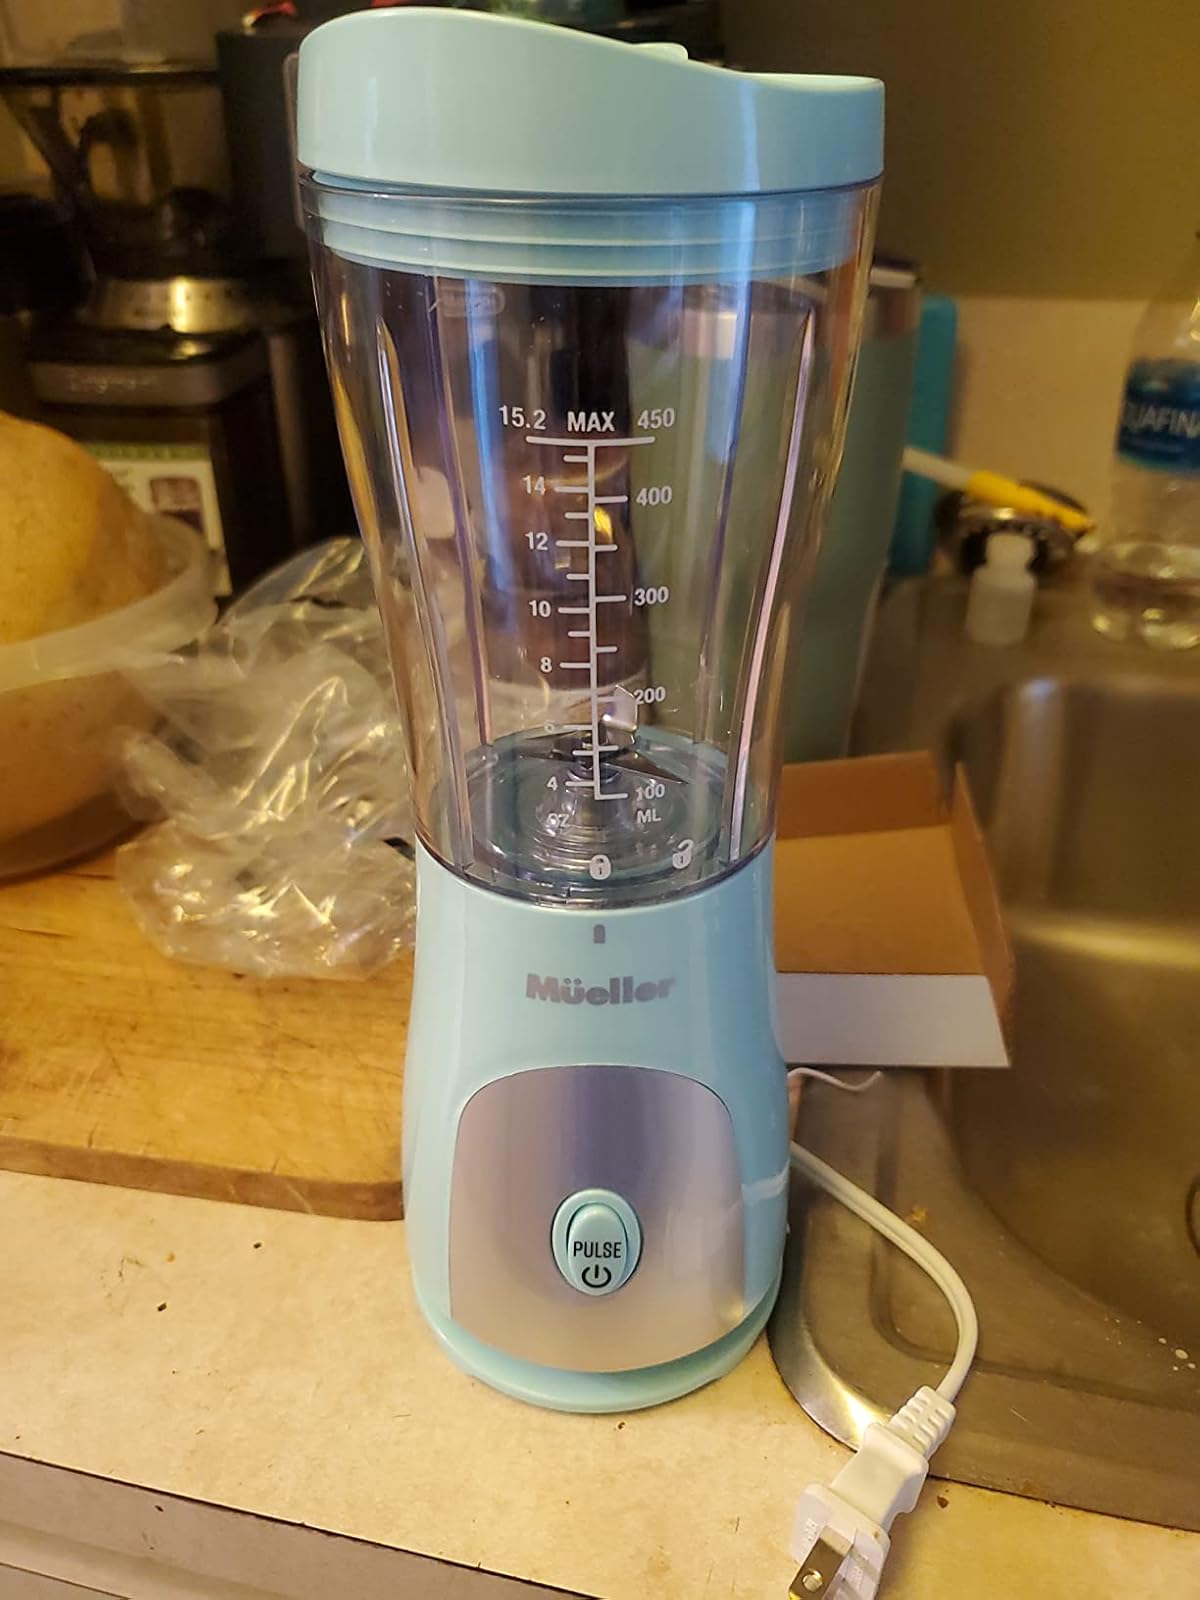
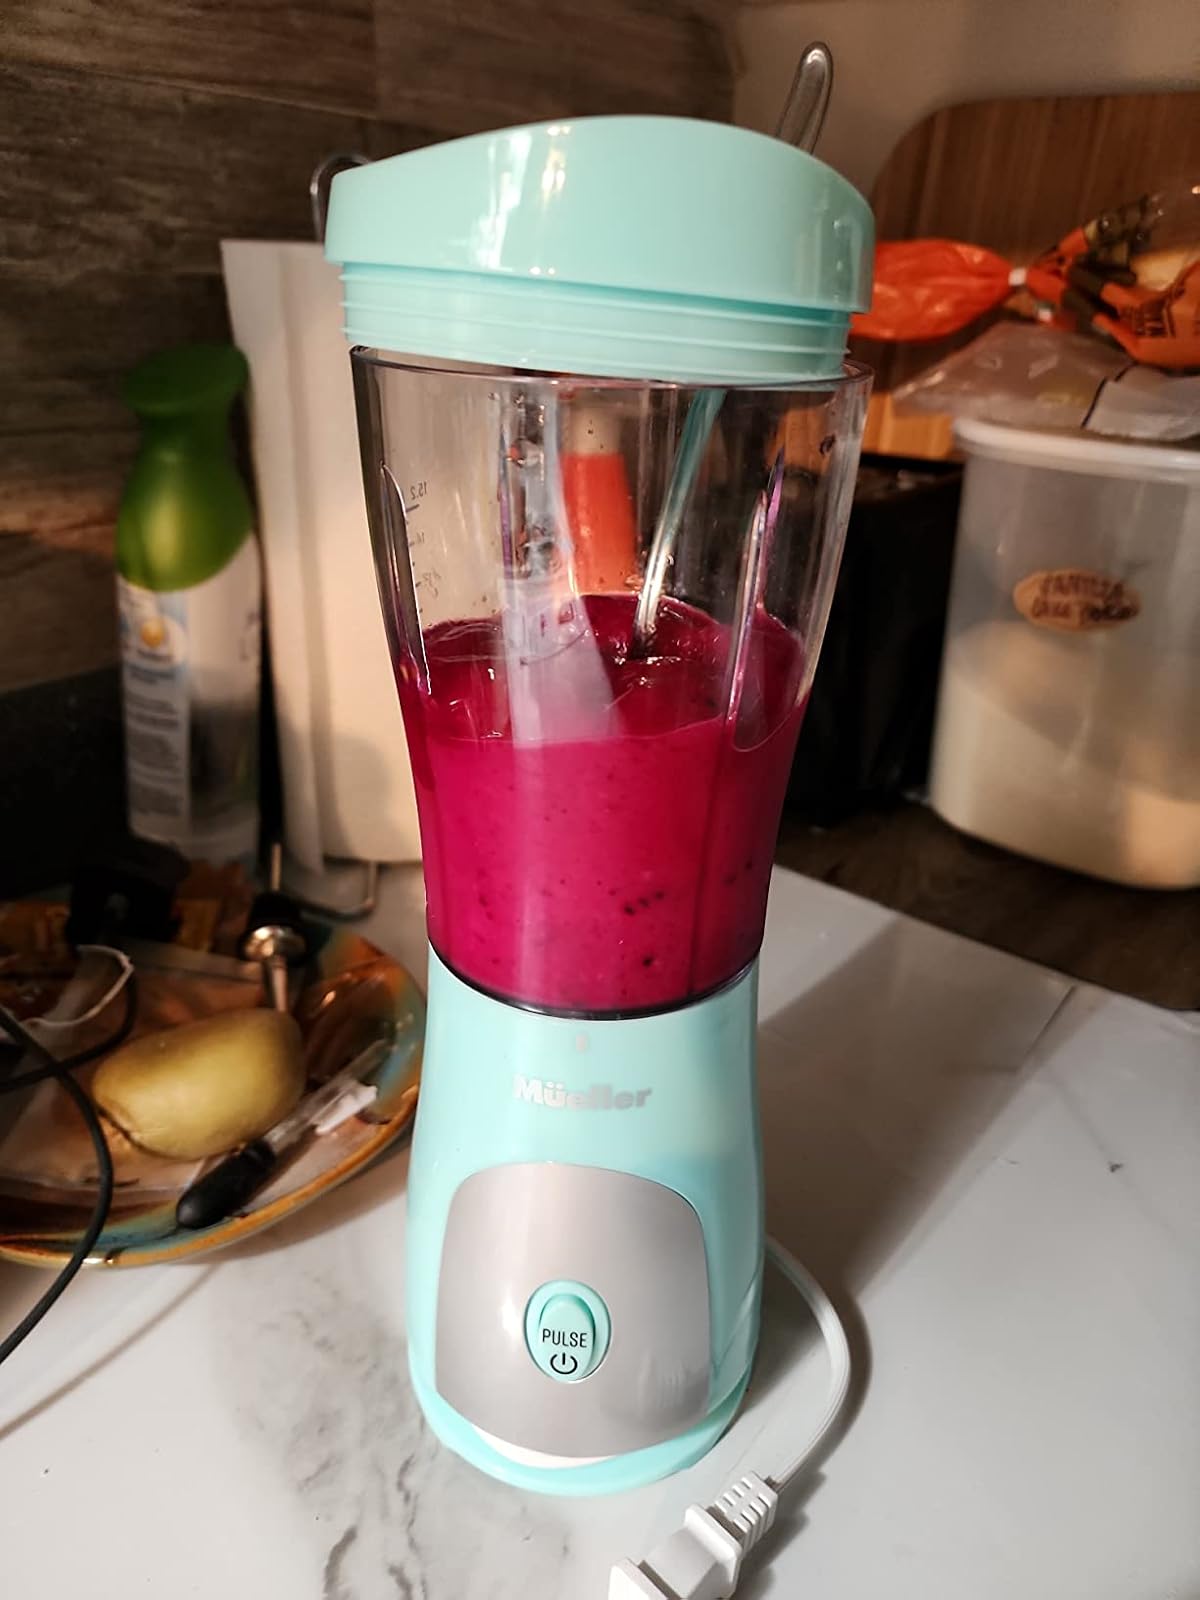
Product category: items_blender
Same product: yes